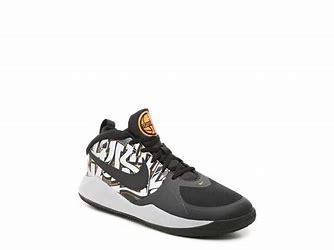
Brand: Nike
Model: Team Hustle D 9